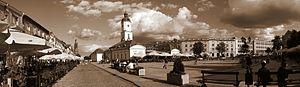
Białystok, Rynek Kościuszki, panorama
Białystok, parfois appelée en français Bialistock, est la plus grande ville du nord-est de la Pologne et le chef-lieu de la voïvodie de Podlasie, du powiat de Białystok et du powiat-ville de Białystok. Elle est située près des frontières biélorusse et lituanienne. 11ᵉ ville de Pologne par sa population ainsi que la plus peuplée du nord-est de la Pologne, elle comptait 297 356 habitants en 2012. C'est une ville industrielle.